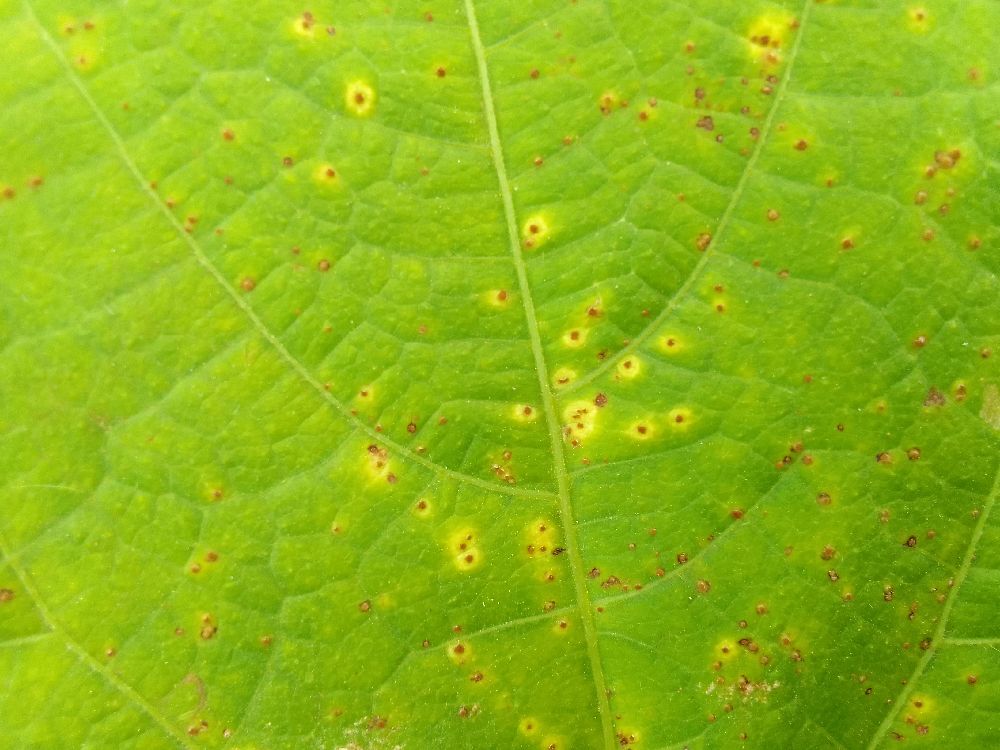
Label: rust